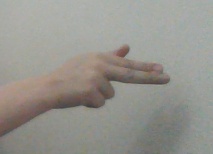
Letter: ghain